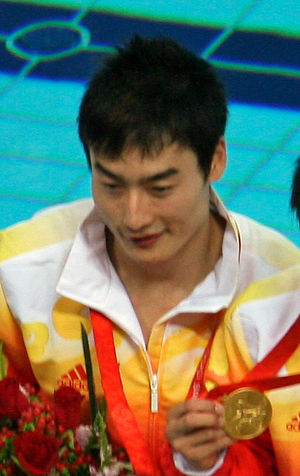
Qin Kai
Qin Kai er en kinesisk udspringer.